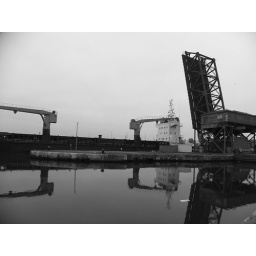
reflection in black and white